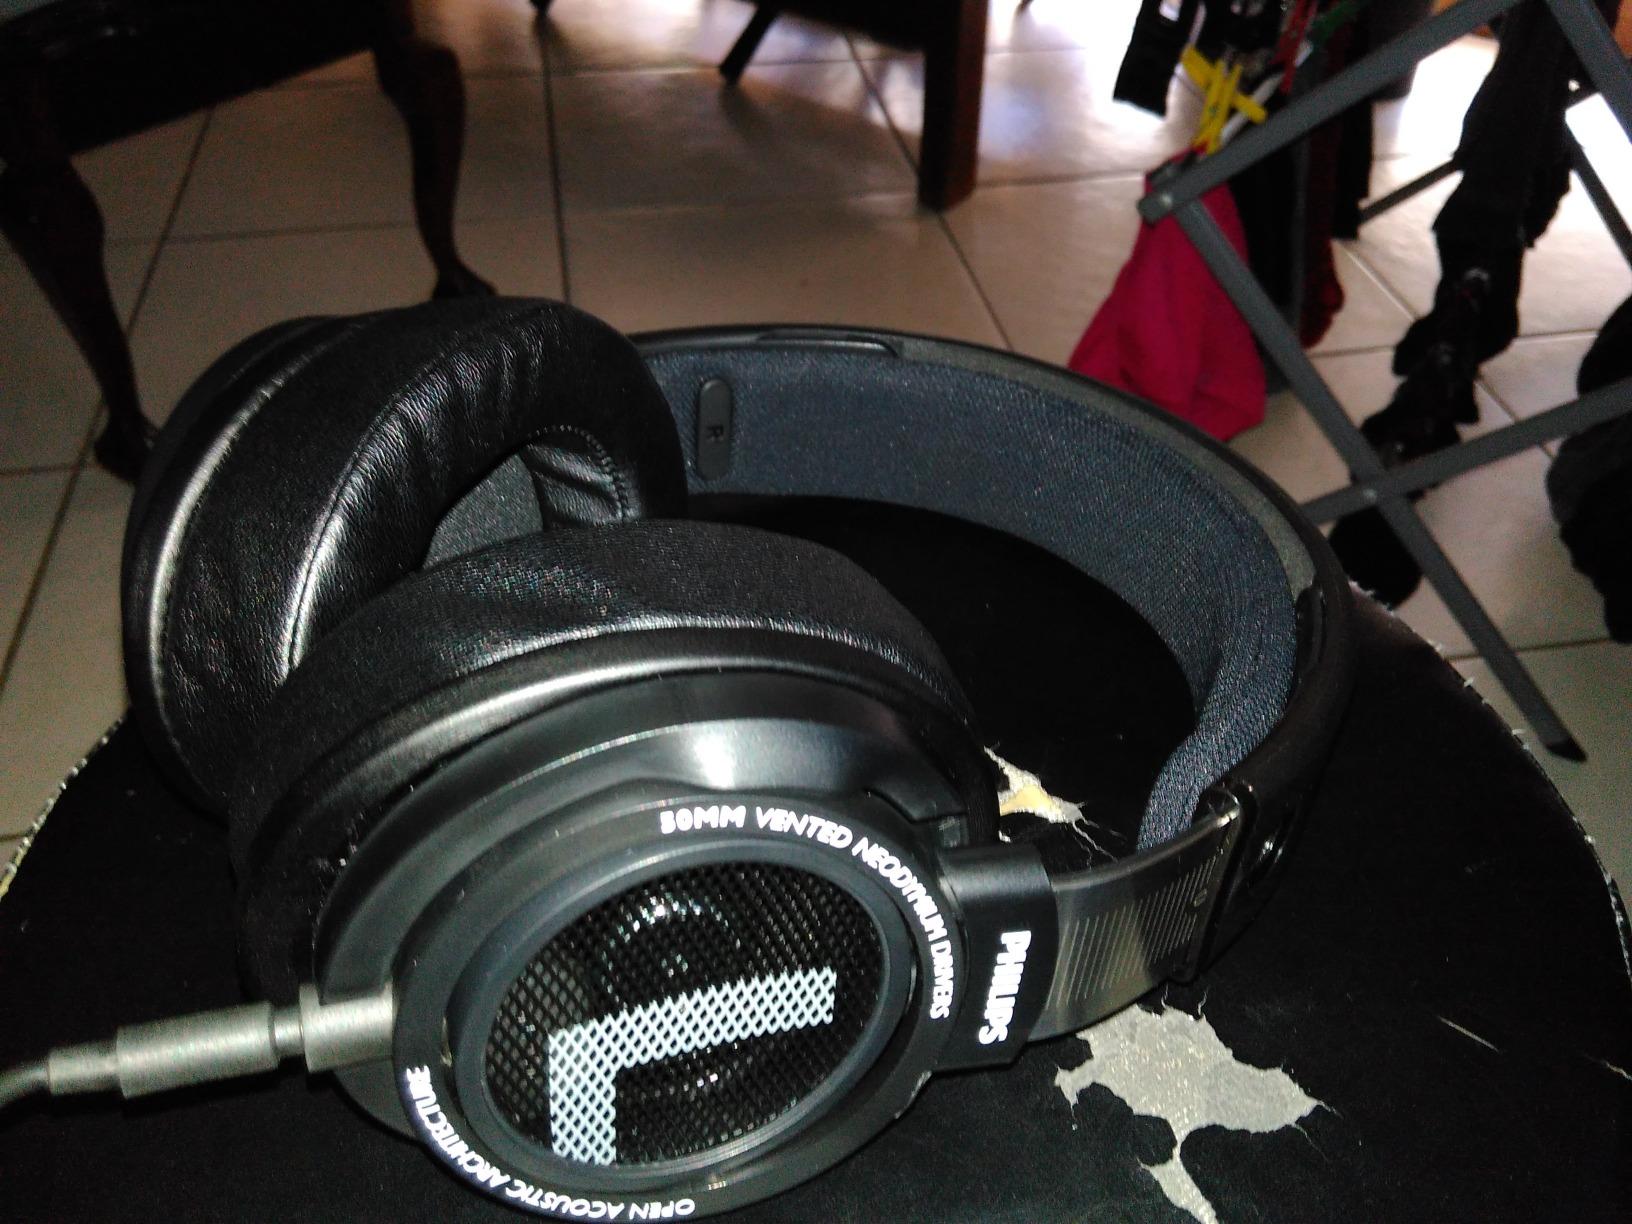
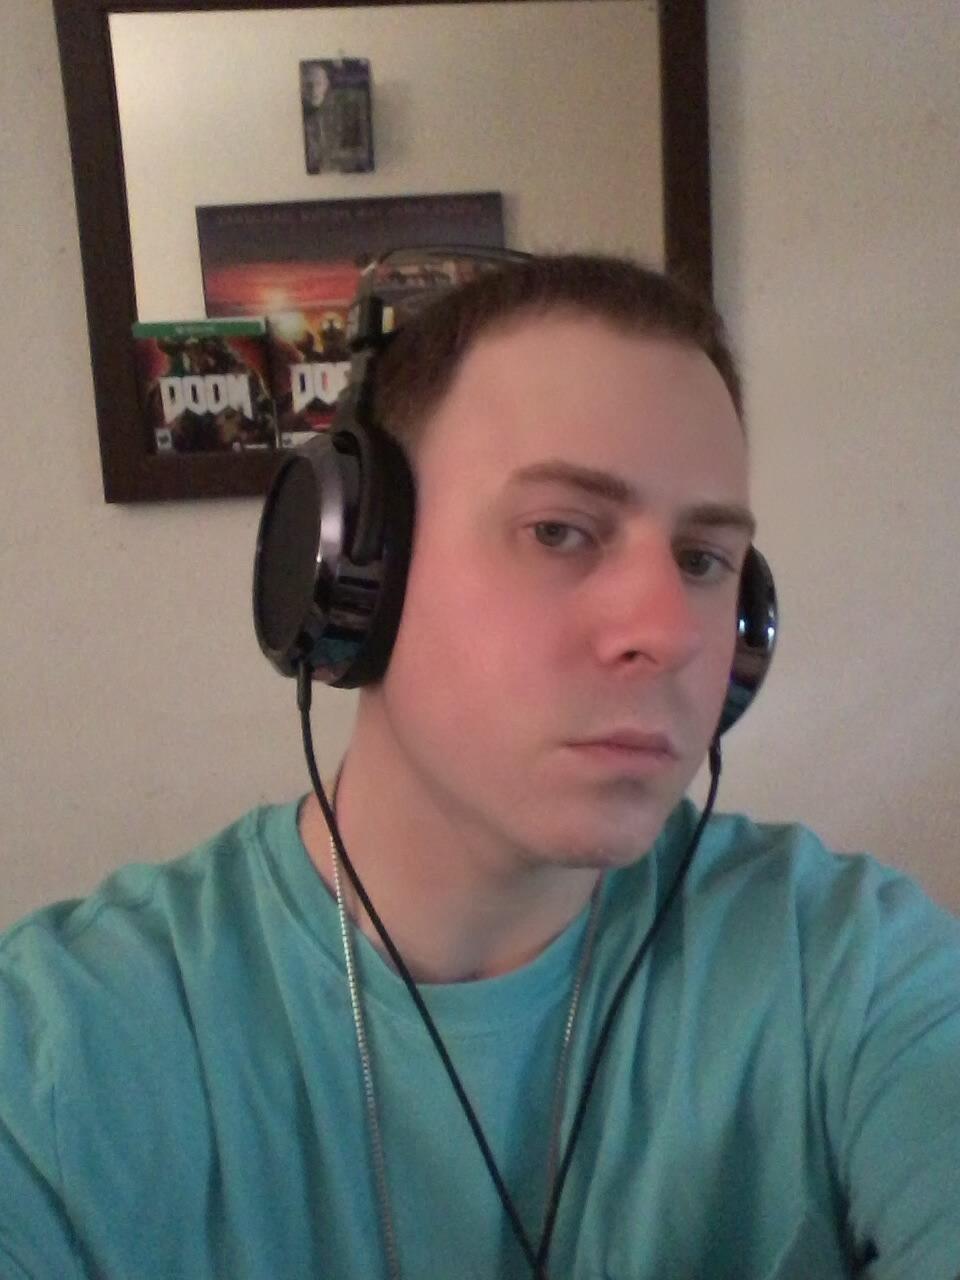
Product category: headphones
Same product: no